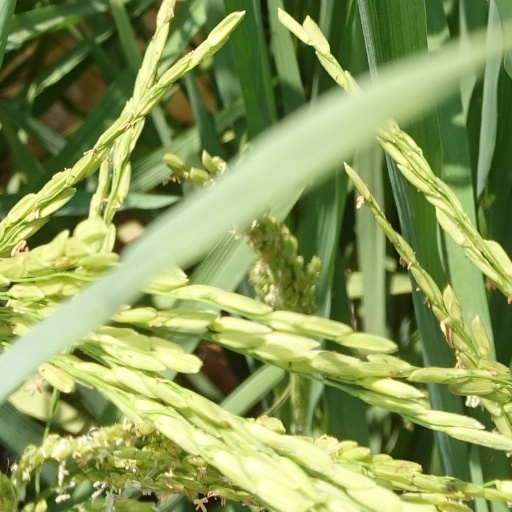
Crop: rice